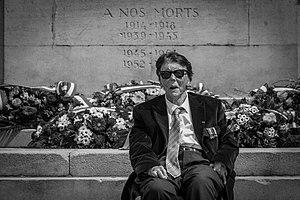
Jean-Jacques Bastian ancien Résistant du groupe «
La Main Noire est un réseau de jeunes adolescents résistants créé en septembre 1940 à Strasbourg par Marcel Weinum.